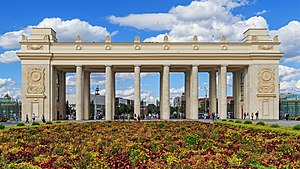
Gorkij Park
Hoved indgangen til Gorkij Park
Gorkij park er en forlystelsespark i Moskva opkaldt efter den russiske forfatter Maksim Gorkij